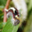
Label: caterpillar